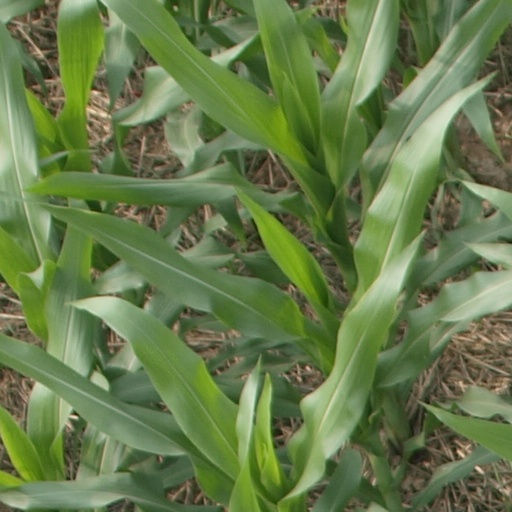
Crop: maize; corn